Enggano people

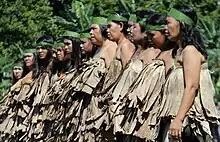
Enggano women play the role of the peacemaker dancers in the Enggano war dance.

It is thought that they strictly observe matrilineal exogamous traditions, where men and children of the village belong to the "marga" of their forefathers, while wives are taken from other "marga". One cannot marry into the same "marga" or to a woman from the "marga" from which the groom's sister marries. But this is not exactly the case, as Enggano couples from the same clan are still allowed to married, provided they are of a different sub-clan. The core family unit in Enggano society is based on monogamous marriage, as polygamy is strictly forbidden. Marriage settlement is patrilocal. A married woman passes into the family of her husband and takes on his surname, preserving it as her family name. The groom's father allocates a piece of land to his son, the child that receives the family name of his father.